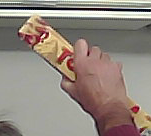
Product: toblerone_white